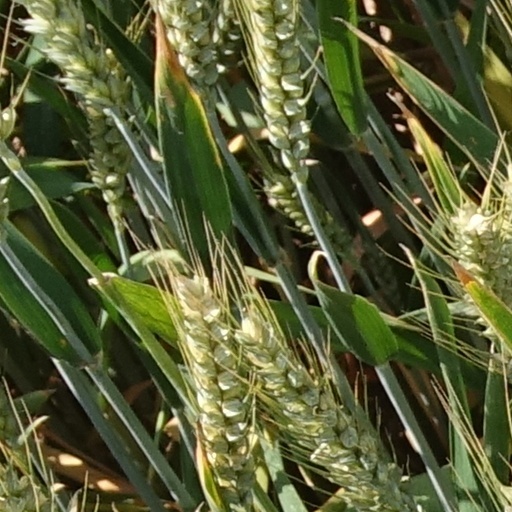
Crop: wheat